Altai Uriankhai

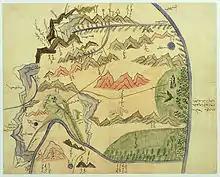
Map of the Jütgelt Gün's hoshuu (banner) of the Altai Urianhai in western Mongolia.

The Uriankhai people first appeared in the 7th century as one of the people in Mongolia (Legend of the Erkune kun). The Mongolian term "Uriankhai" had been applied to all Samoyedic, Turkic, and Mongolic peoples to the north-west of Mongolia in the 17th century. The Uriyangkhai, in this sense, were first subjugated by the Khotgoid, the Khalkha, and then by the Dzungars.